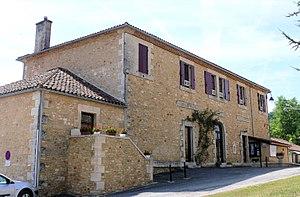
Saint-Cernin-de-l-Herm - Mairie et école
Saint-Cernin-de-l'Herm est une commune française située dans le département de la Dordogne, en région Nouvelle-Aquitaine.